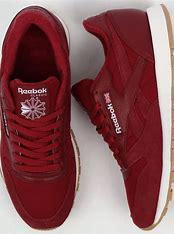
Brand: Reebok
Model: Classic